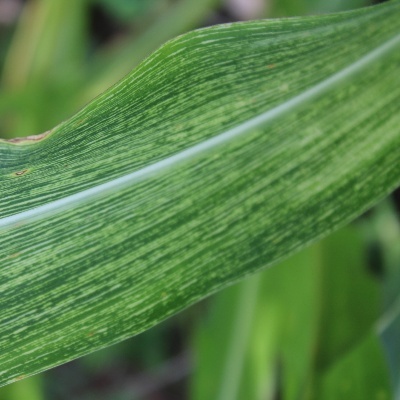
Label: Corn_(Maize)___Maize_Streak_Virus